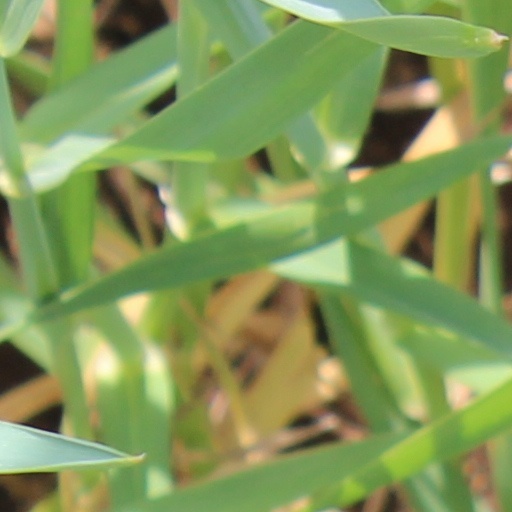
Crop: wheat